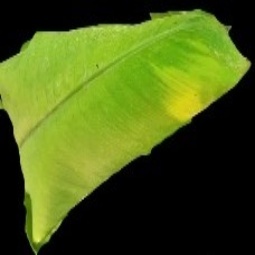
Label: Sulphur